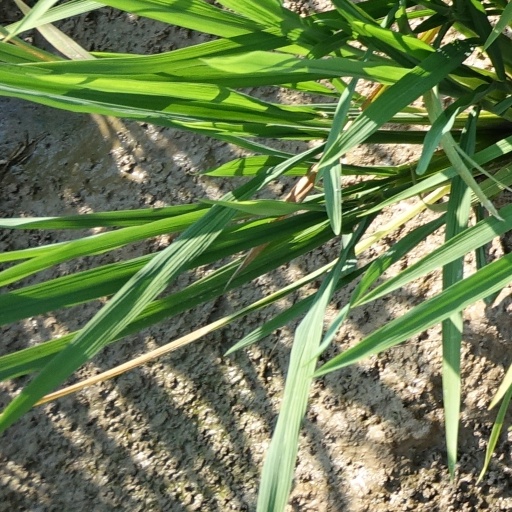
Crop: rice